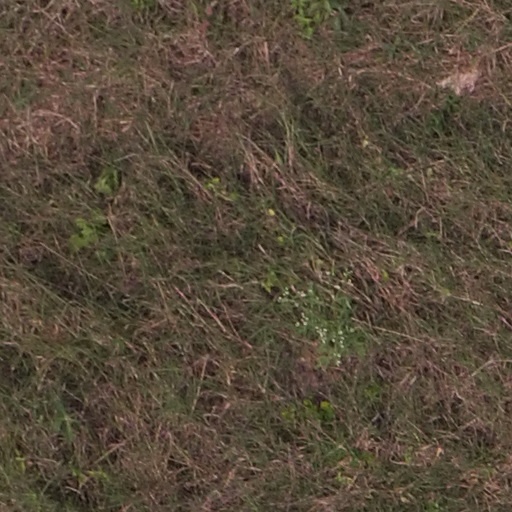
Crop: maize; corn